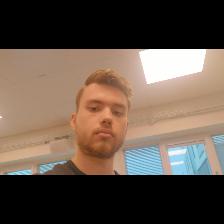
Label: Human